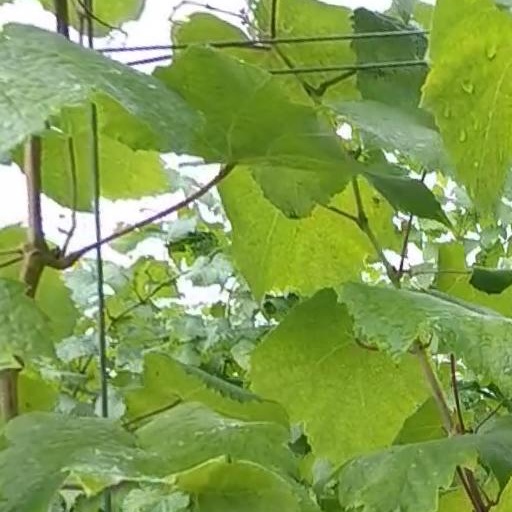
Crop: grape